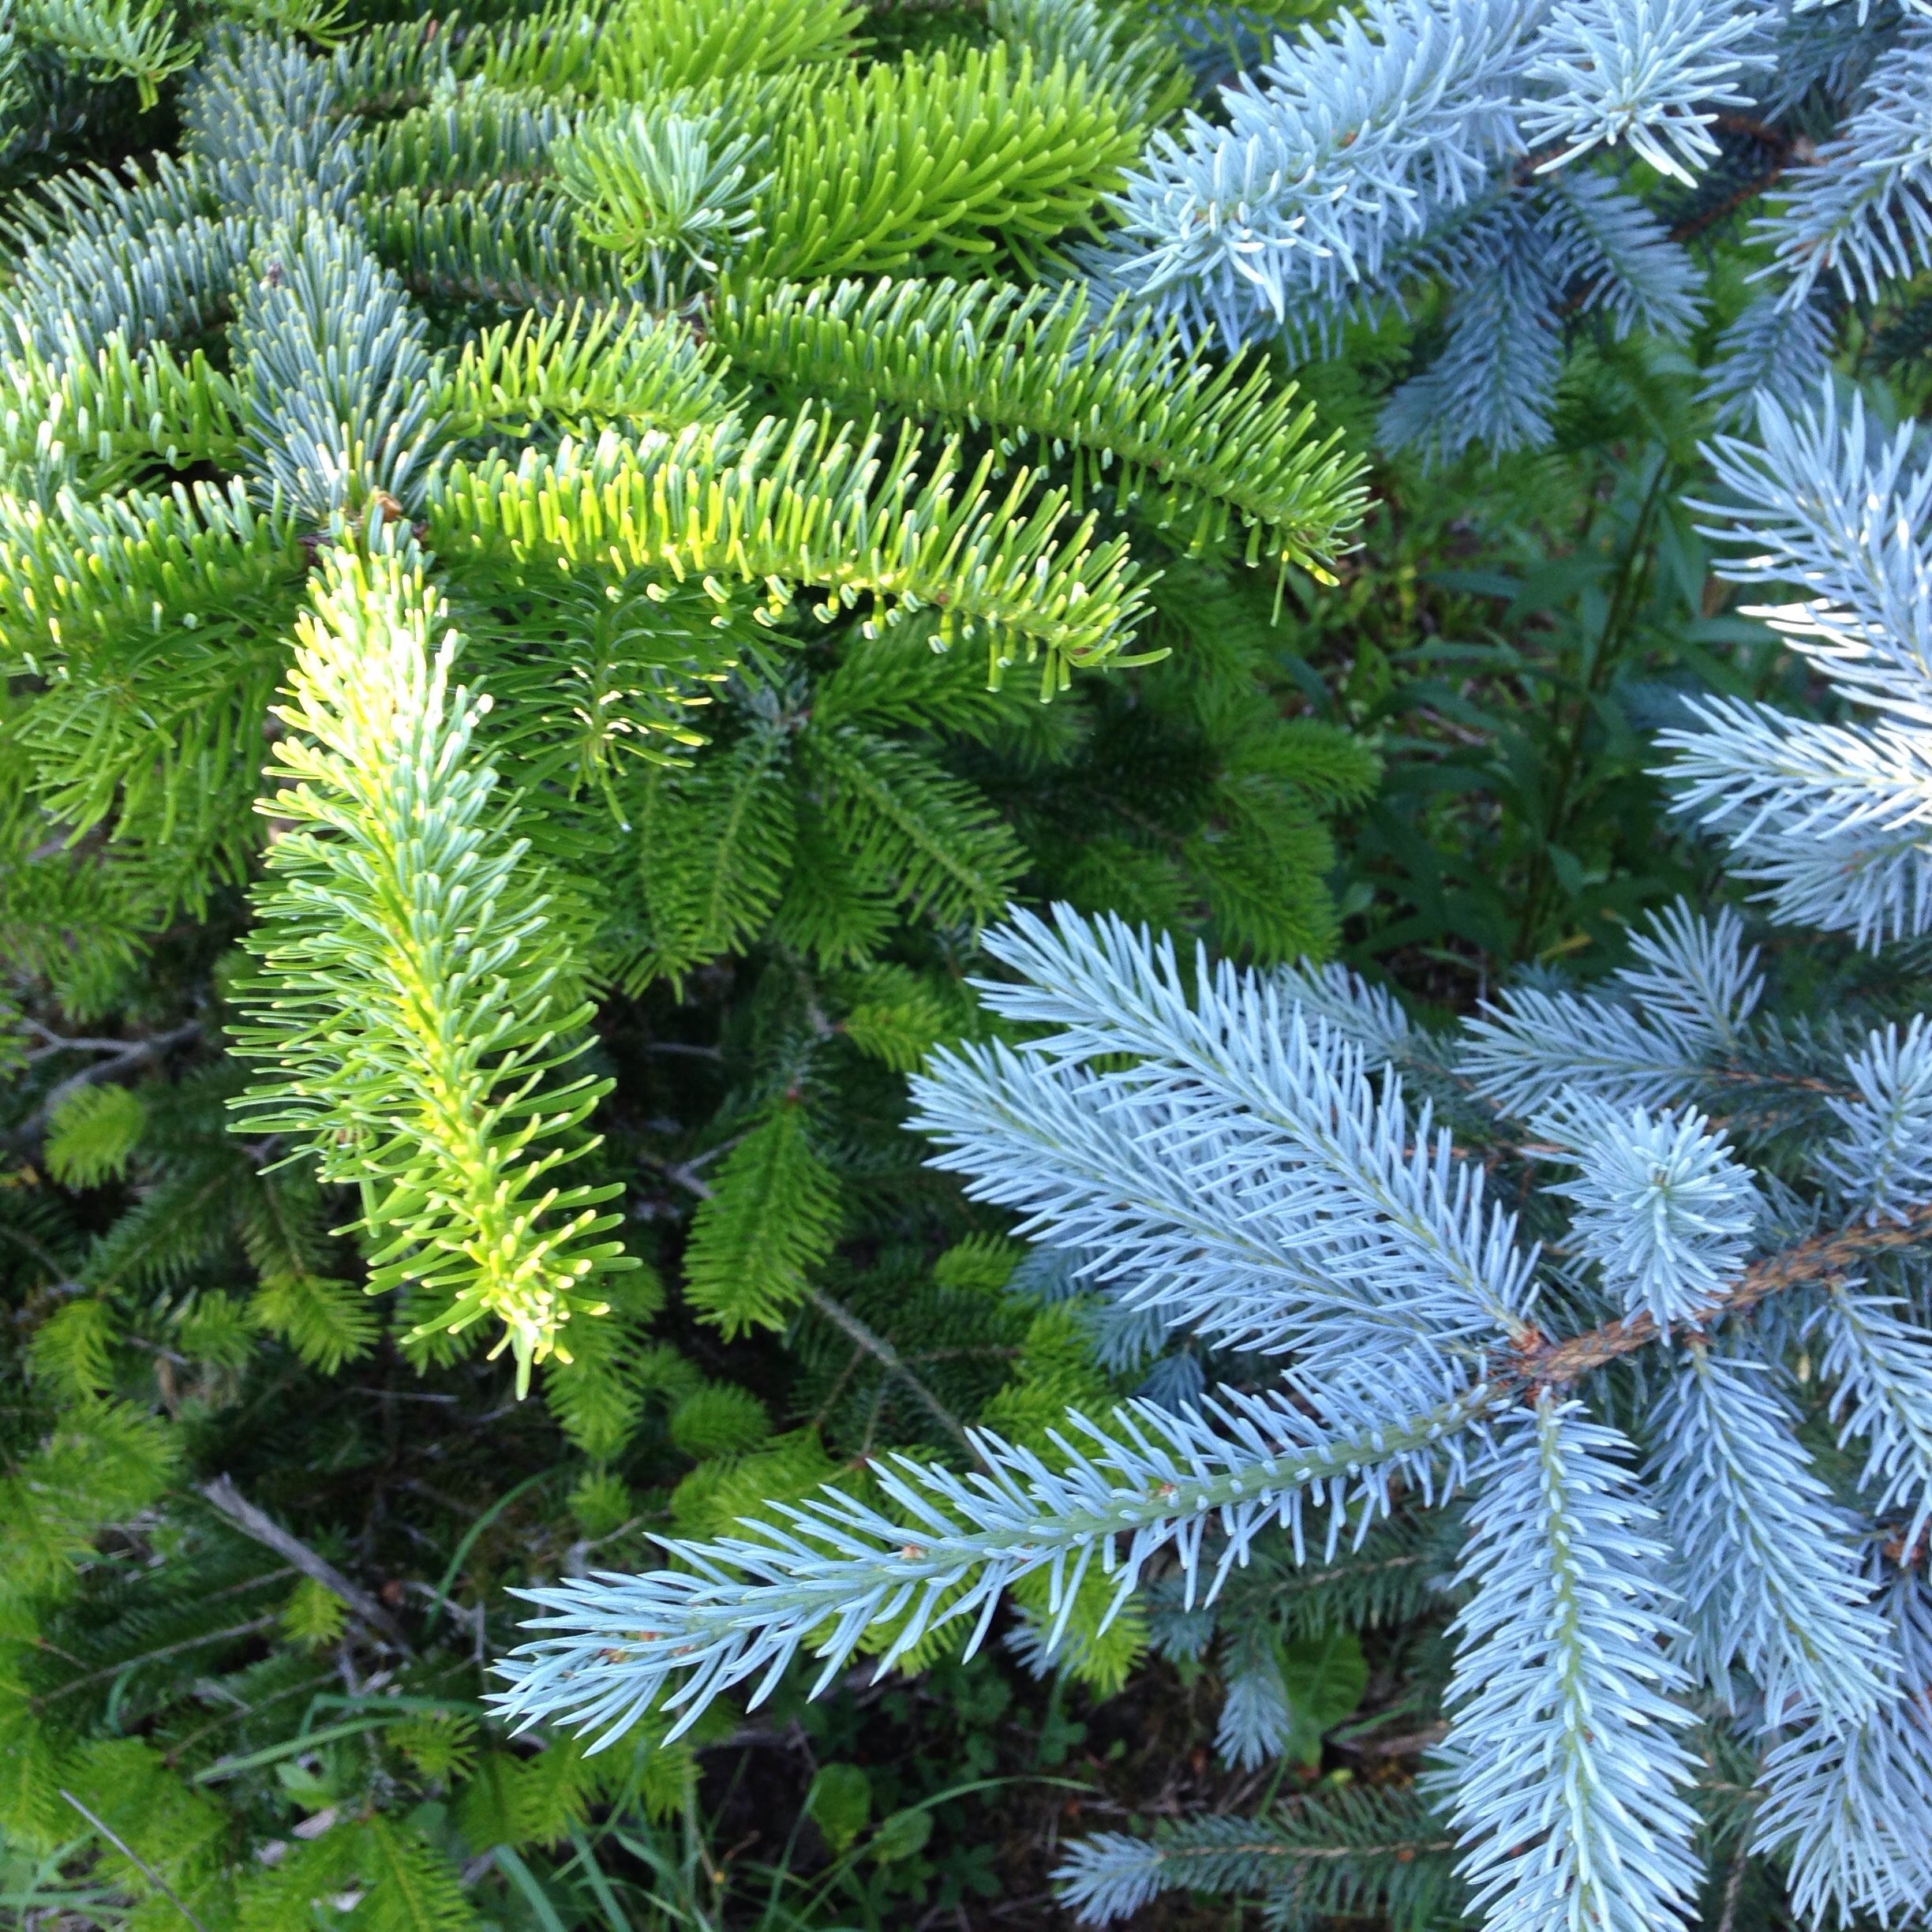
tree, branch, plant, flower, evergreen, fir, conifer, spruce, larch, ecosystem, pine family, woody plant, temperate coniferous forest, land plant, arecales